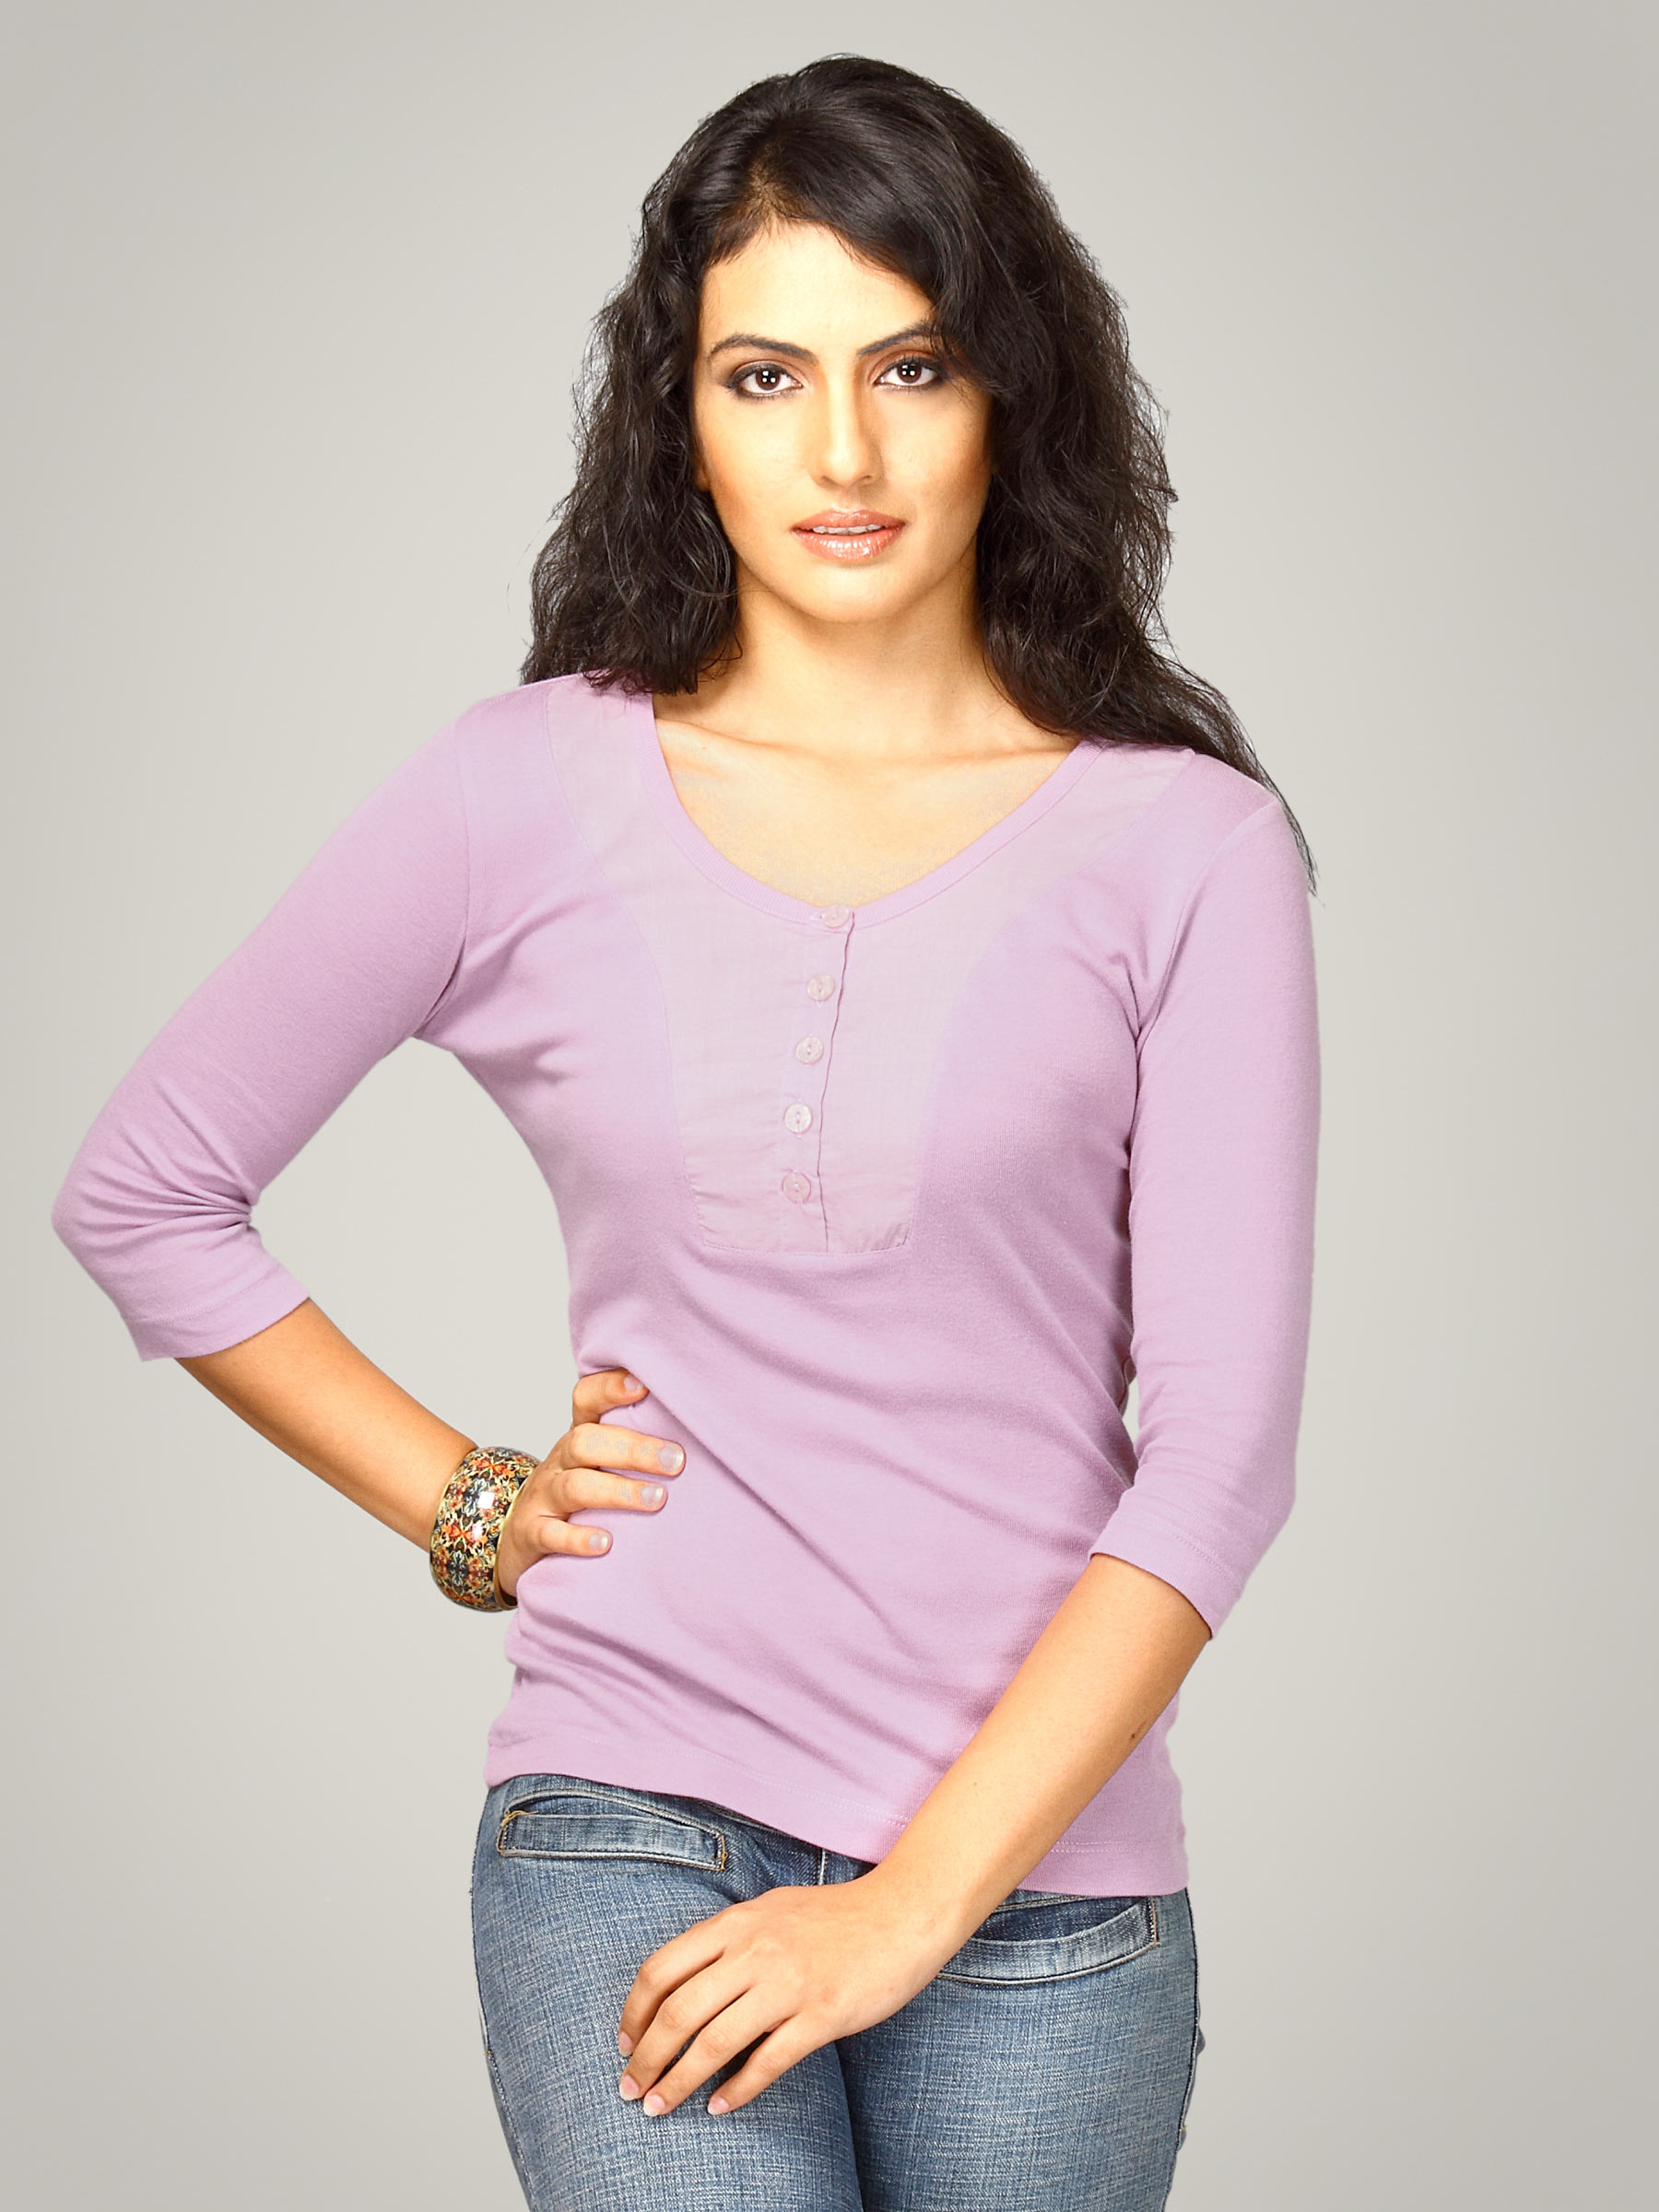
UCB Women Quarter Sleeve Round Neck Pink Top
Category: Apparel / Topwear / Tops
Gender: Women
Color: Pink
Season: Summer 2011
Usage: Casual